Wittus Witt

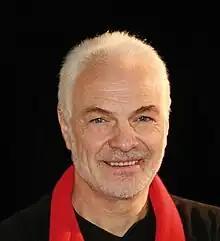
Wittus Witt

Witt went to the State Art Academy in Dusseldorf to study an art teacher. Afterwards, he moved to the College of Design in Dusseldorf in 1976 and earned his degree as a designer.